Adika Peter-McNeilly

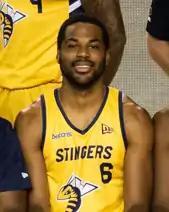
Peter-McNeilly in 2020.

Adika Peter-McNeilly (born April 17, 1993) is a Canadian professional basketball player for the Edmonton Stingers of the Canadian Elite Basketball League (CEBL).